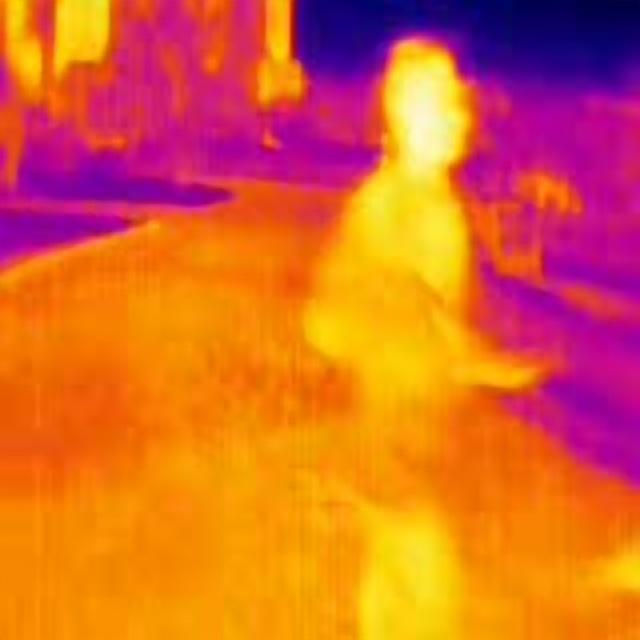
Detected objects:
label: person